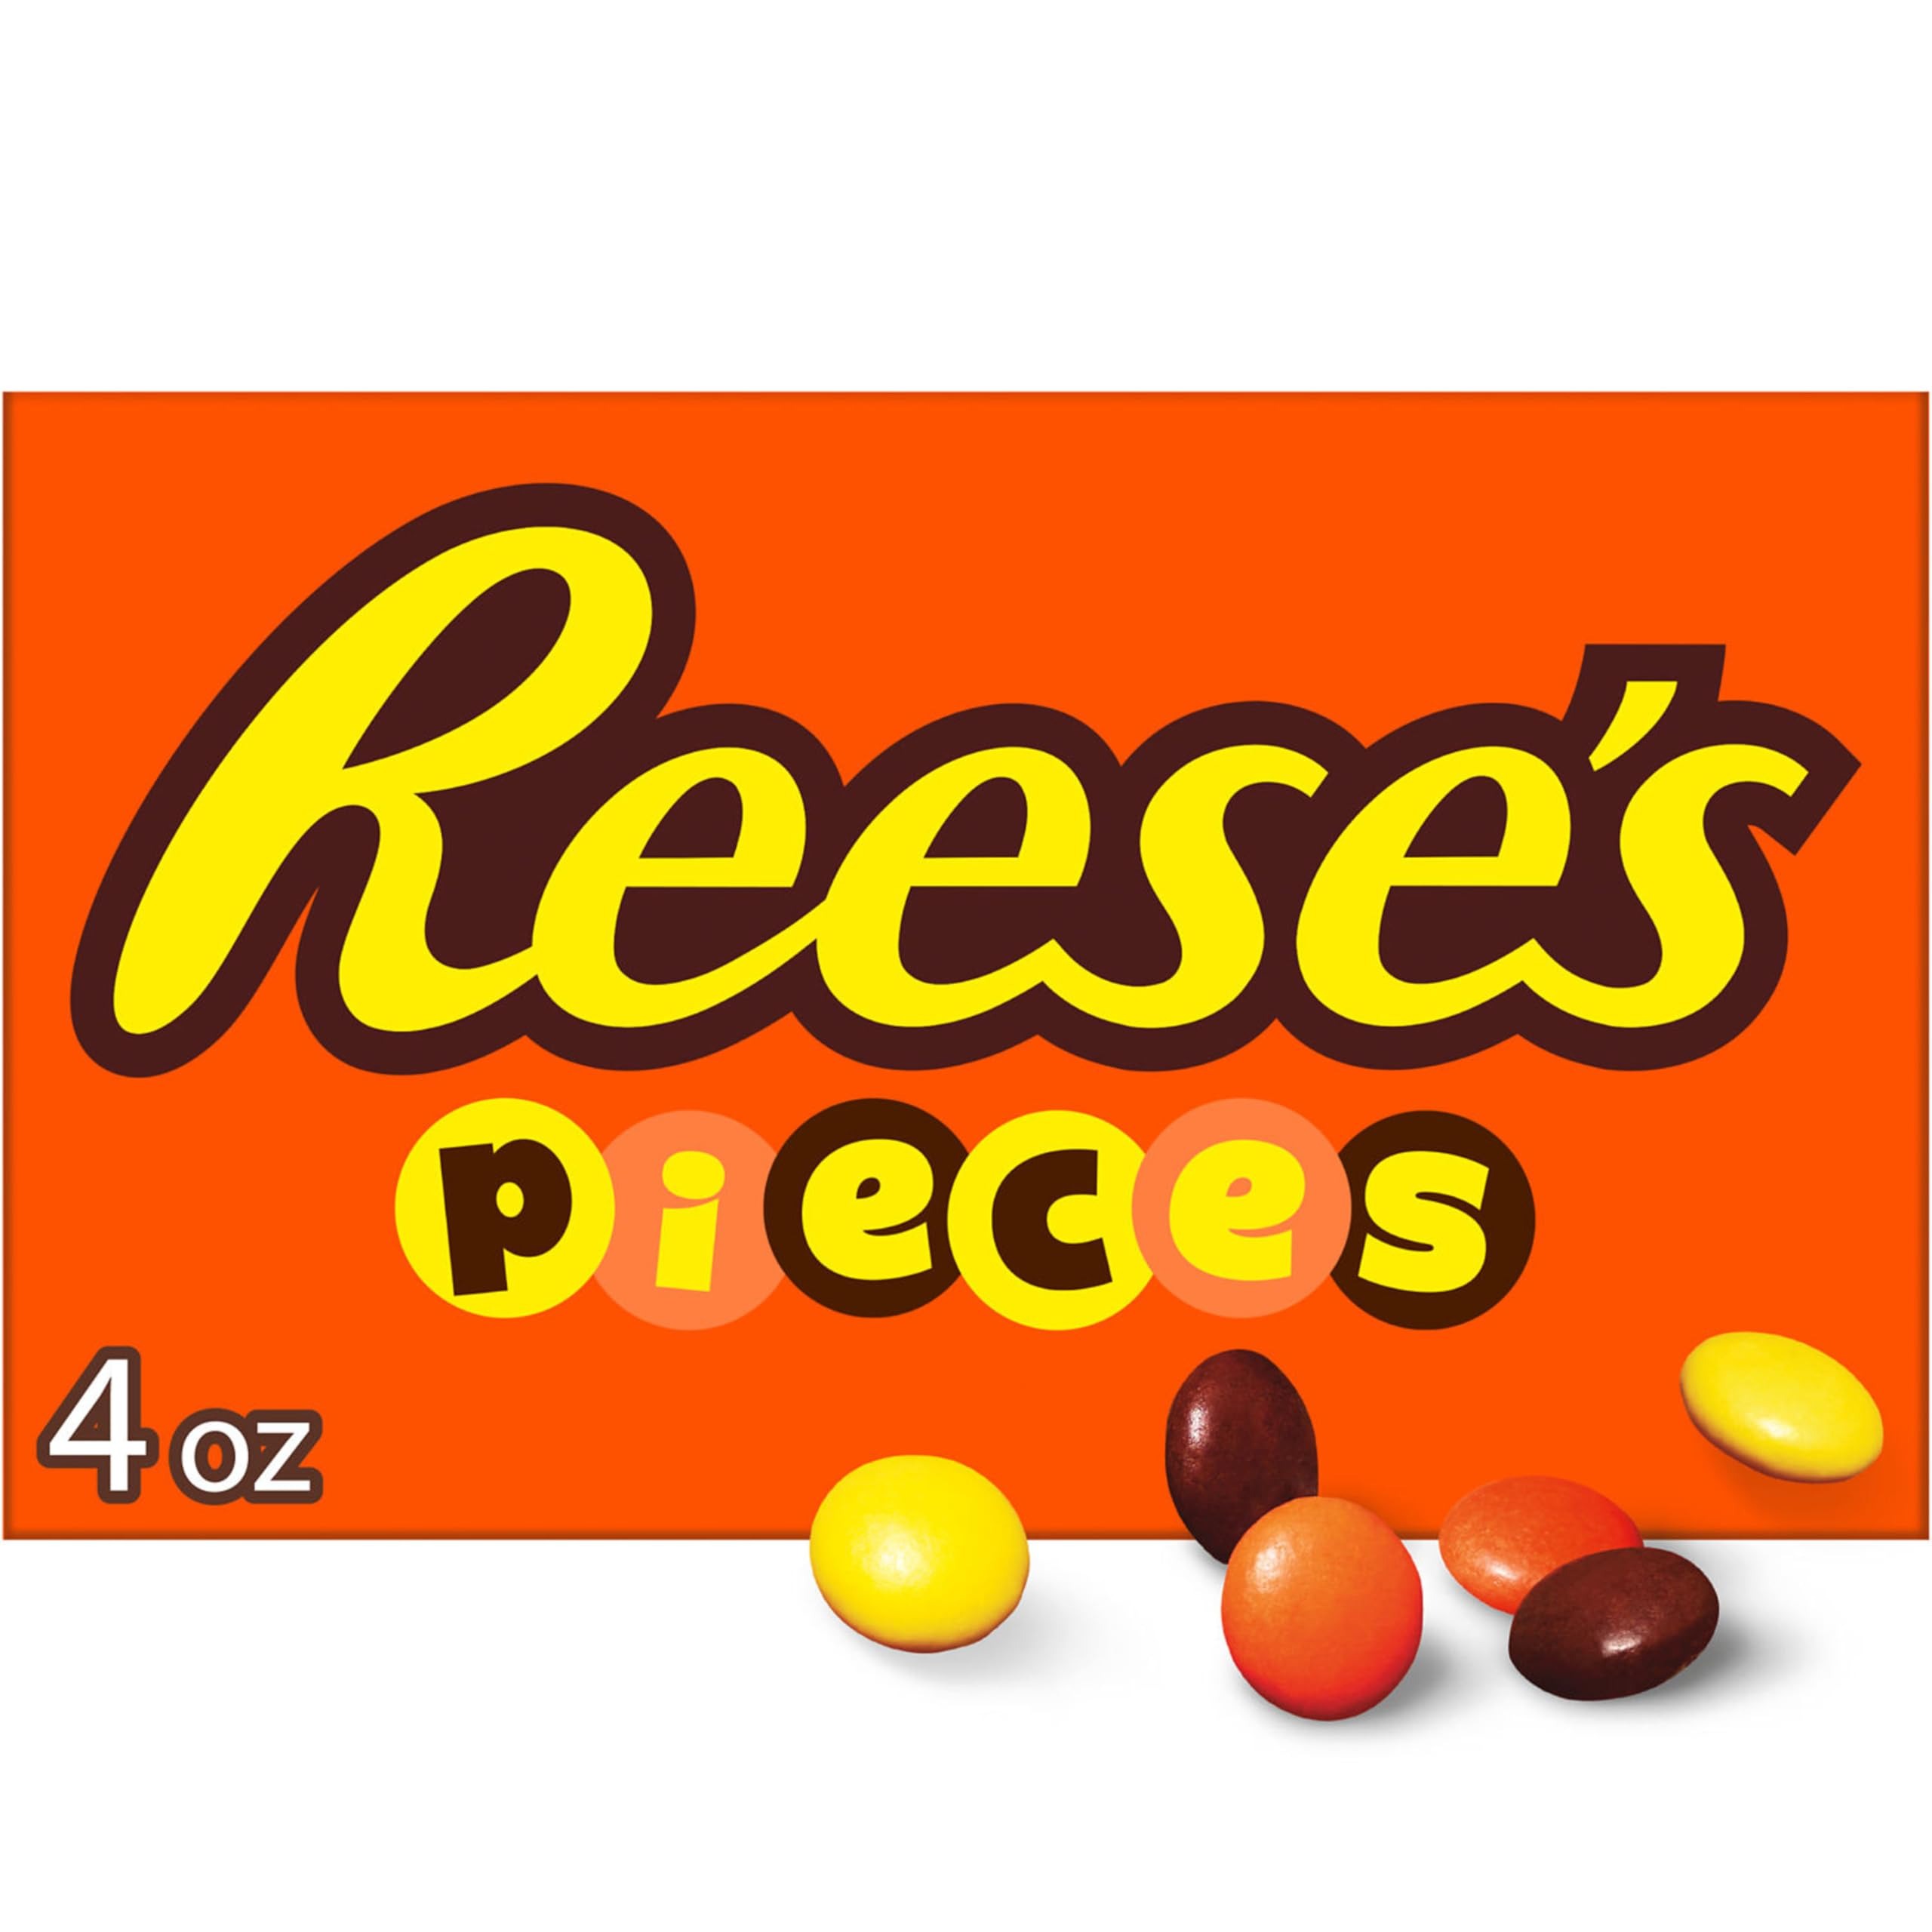
Item Name: REESE'S PIECES Peanut Butter in a Crunchy Shell, Candy Box, 4 oz
Bullet Point 1: Contains one (1) 4-ounce box of REESE'S PIECES Peanut Butter in a Crunchy Shell Candy
Bullet Point 2: Dreamy peanut butter candy covered in a crunchy candy shell for all the movie buffs and baking fanatics
Bullet Point 3: Kosher certified and gluten free colorful peanut butter candy pieces inside a theater box for easy pouring
Bullet Point 4: Use REESE'S candy for filling birthday and retirement party dessert tables or bridal and baby shower candy dishes
Bullet Point 5: Enjoy the classic goodness of REESE'S peanut butter melted down into delicious pieces covered in a crunchy candy shell as the perfect Christmas, Valentine's Day, Halloween or Easter candy
Value: 4.0
Unit: Ounce

Price: 1.39